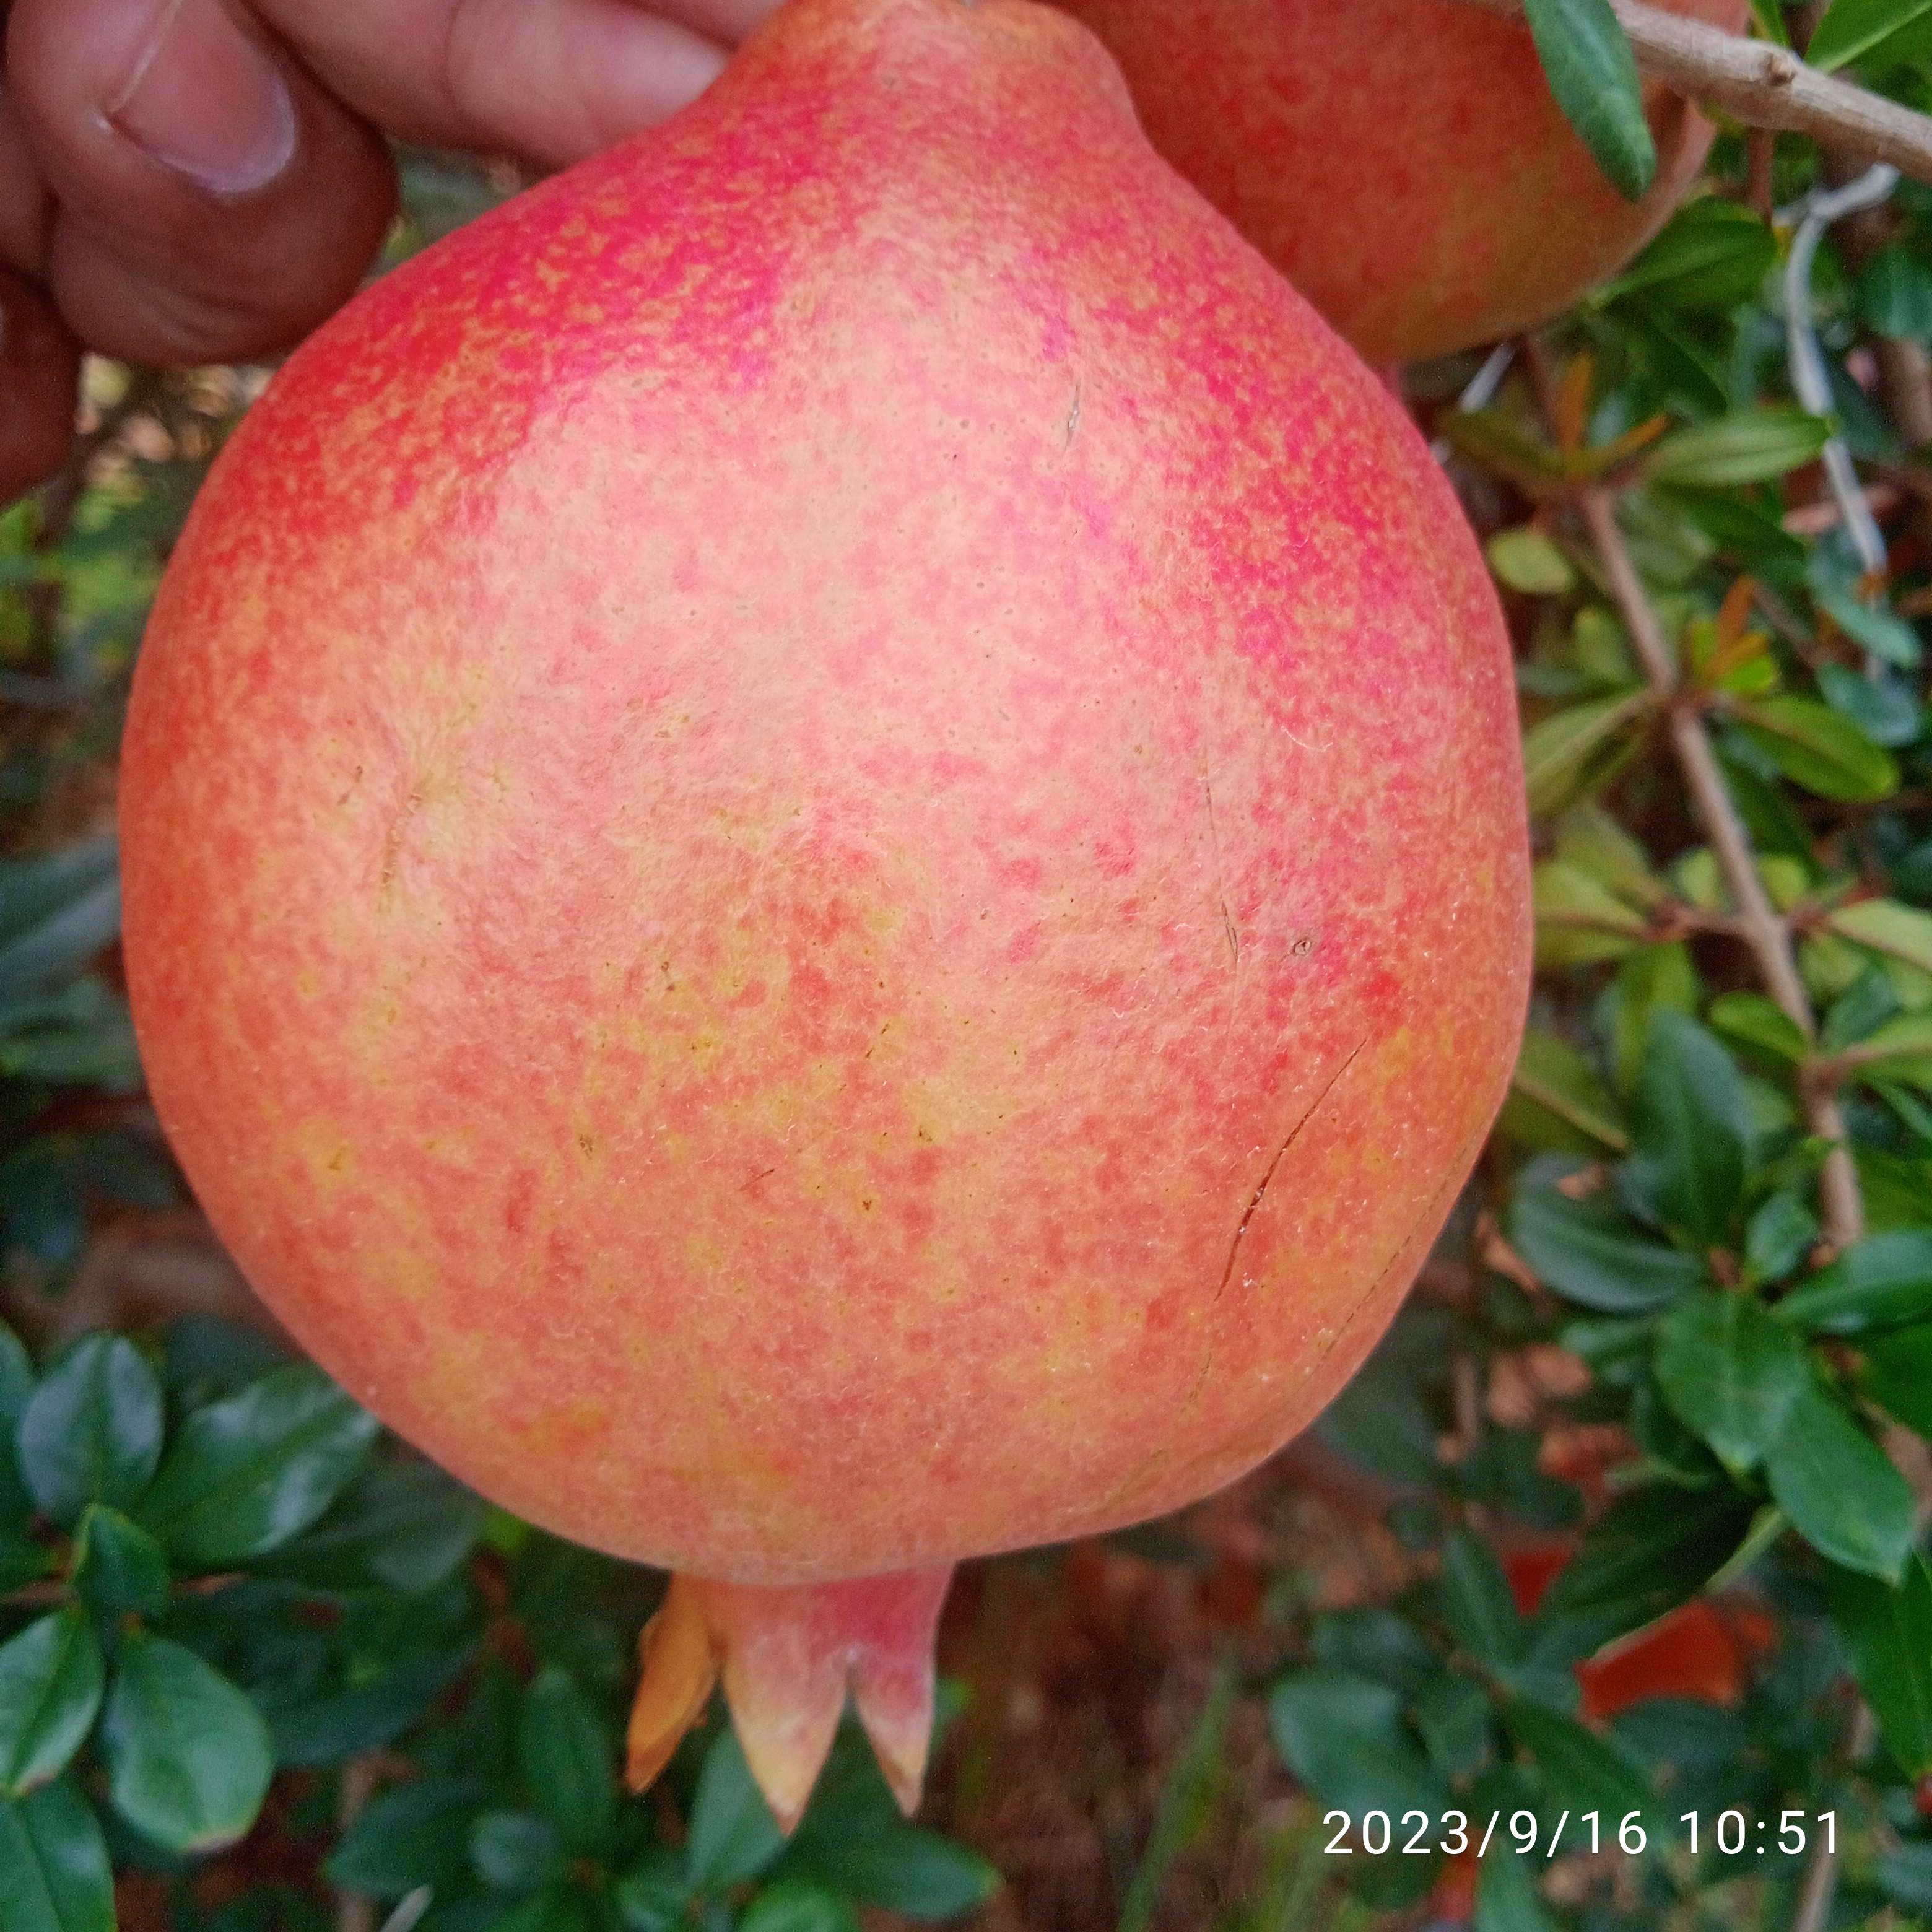
Label: Healthy